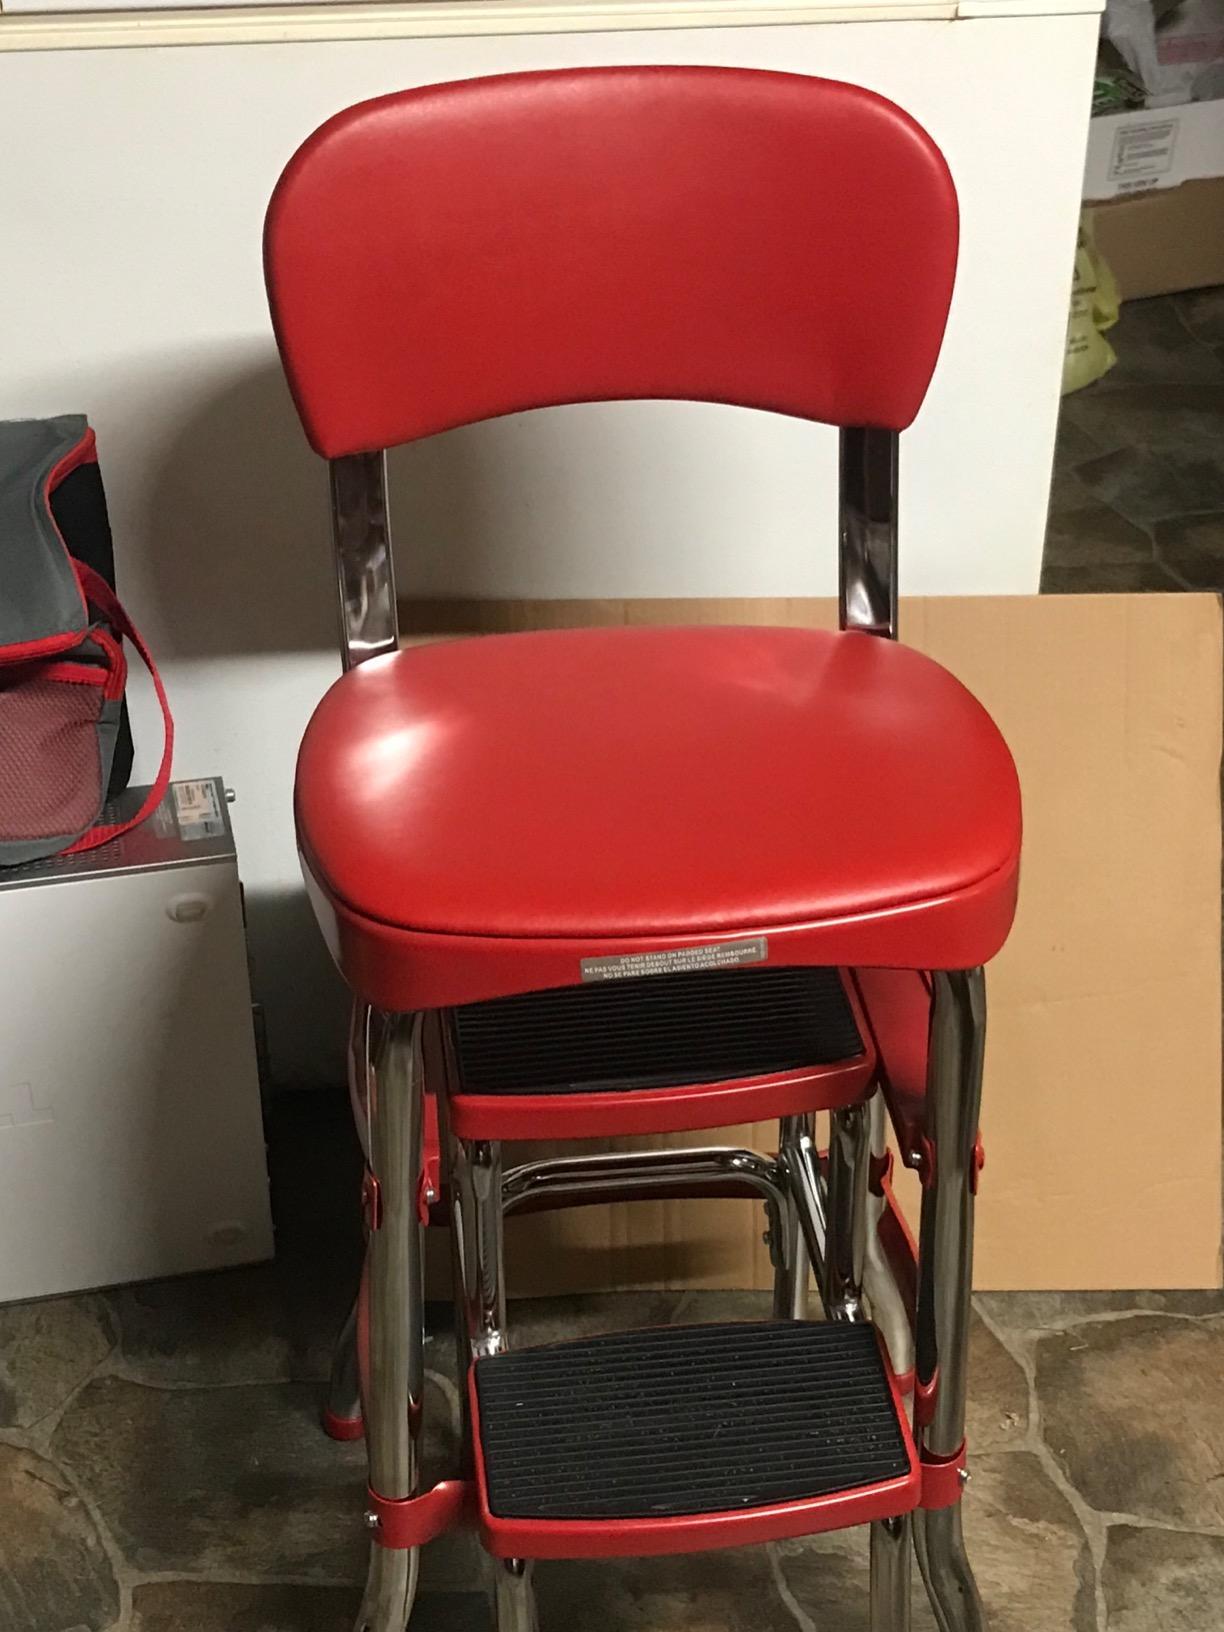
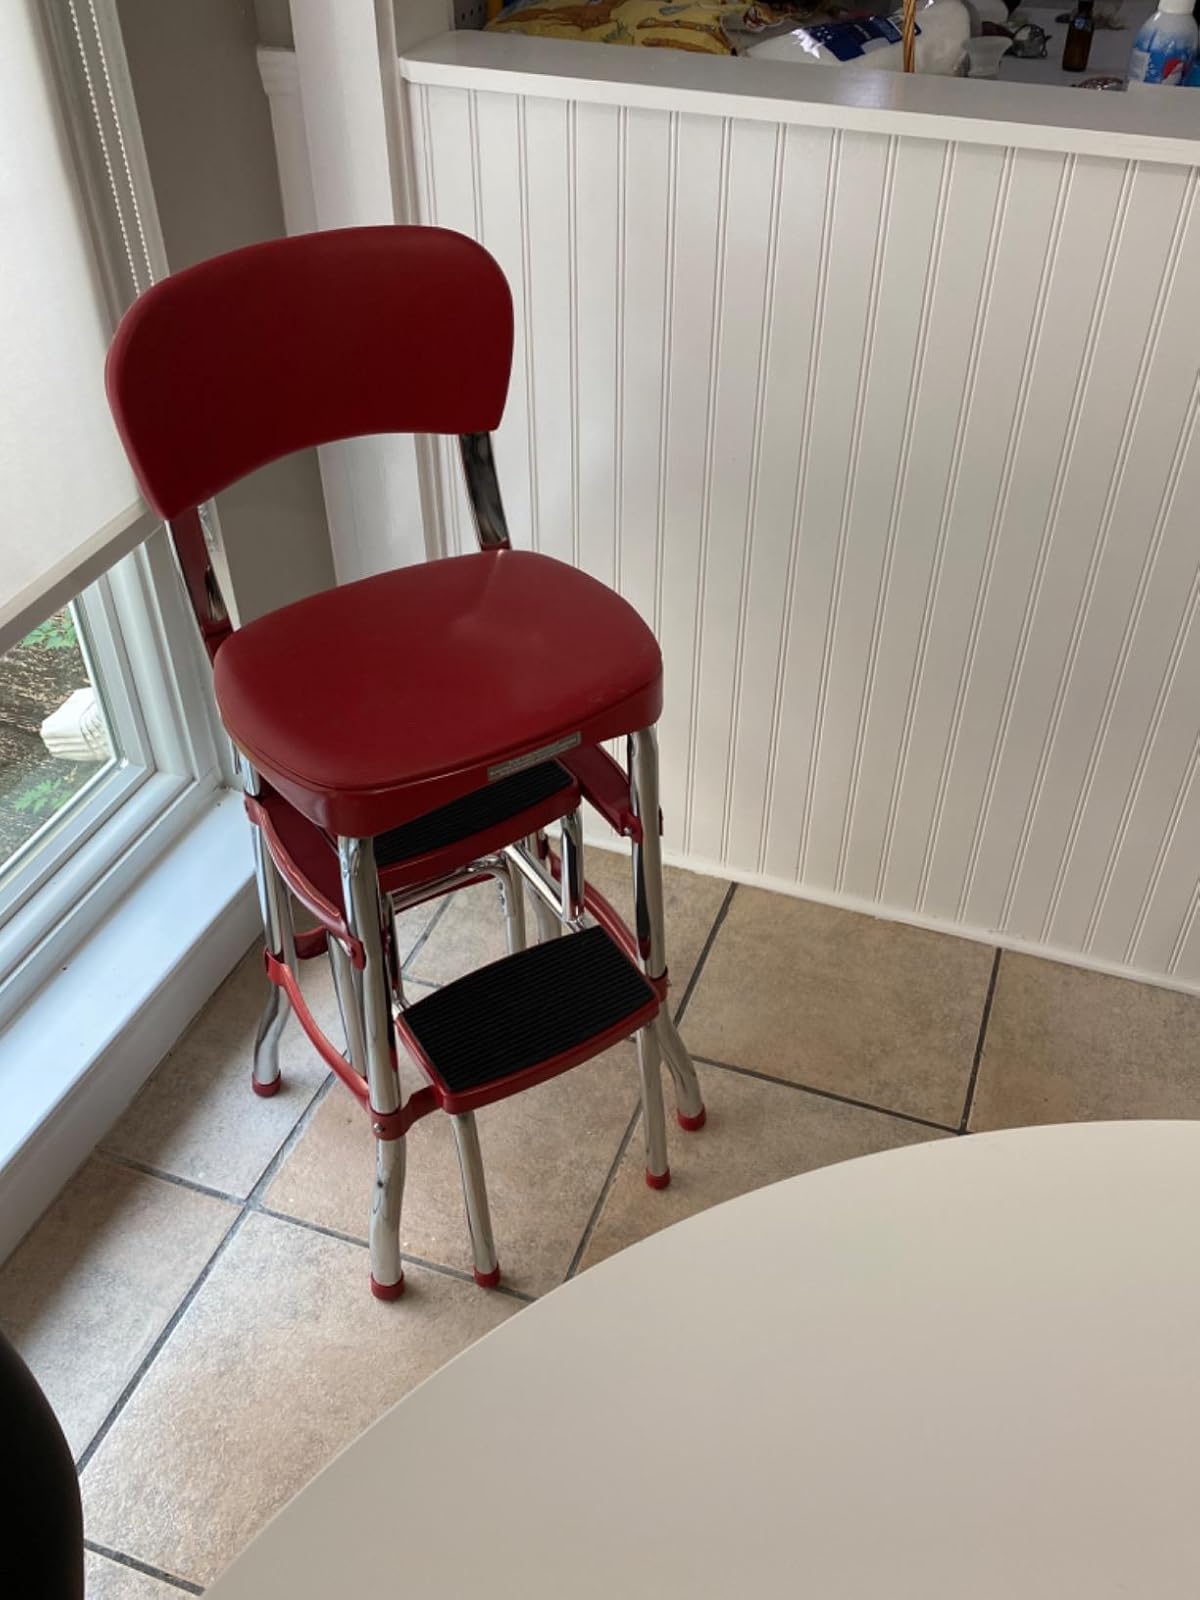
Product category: items_chair
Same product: yes